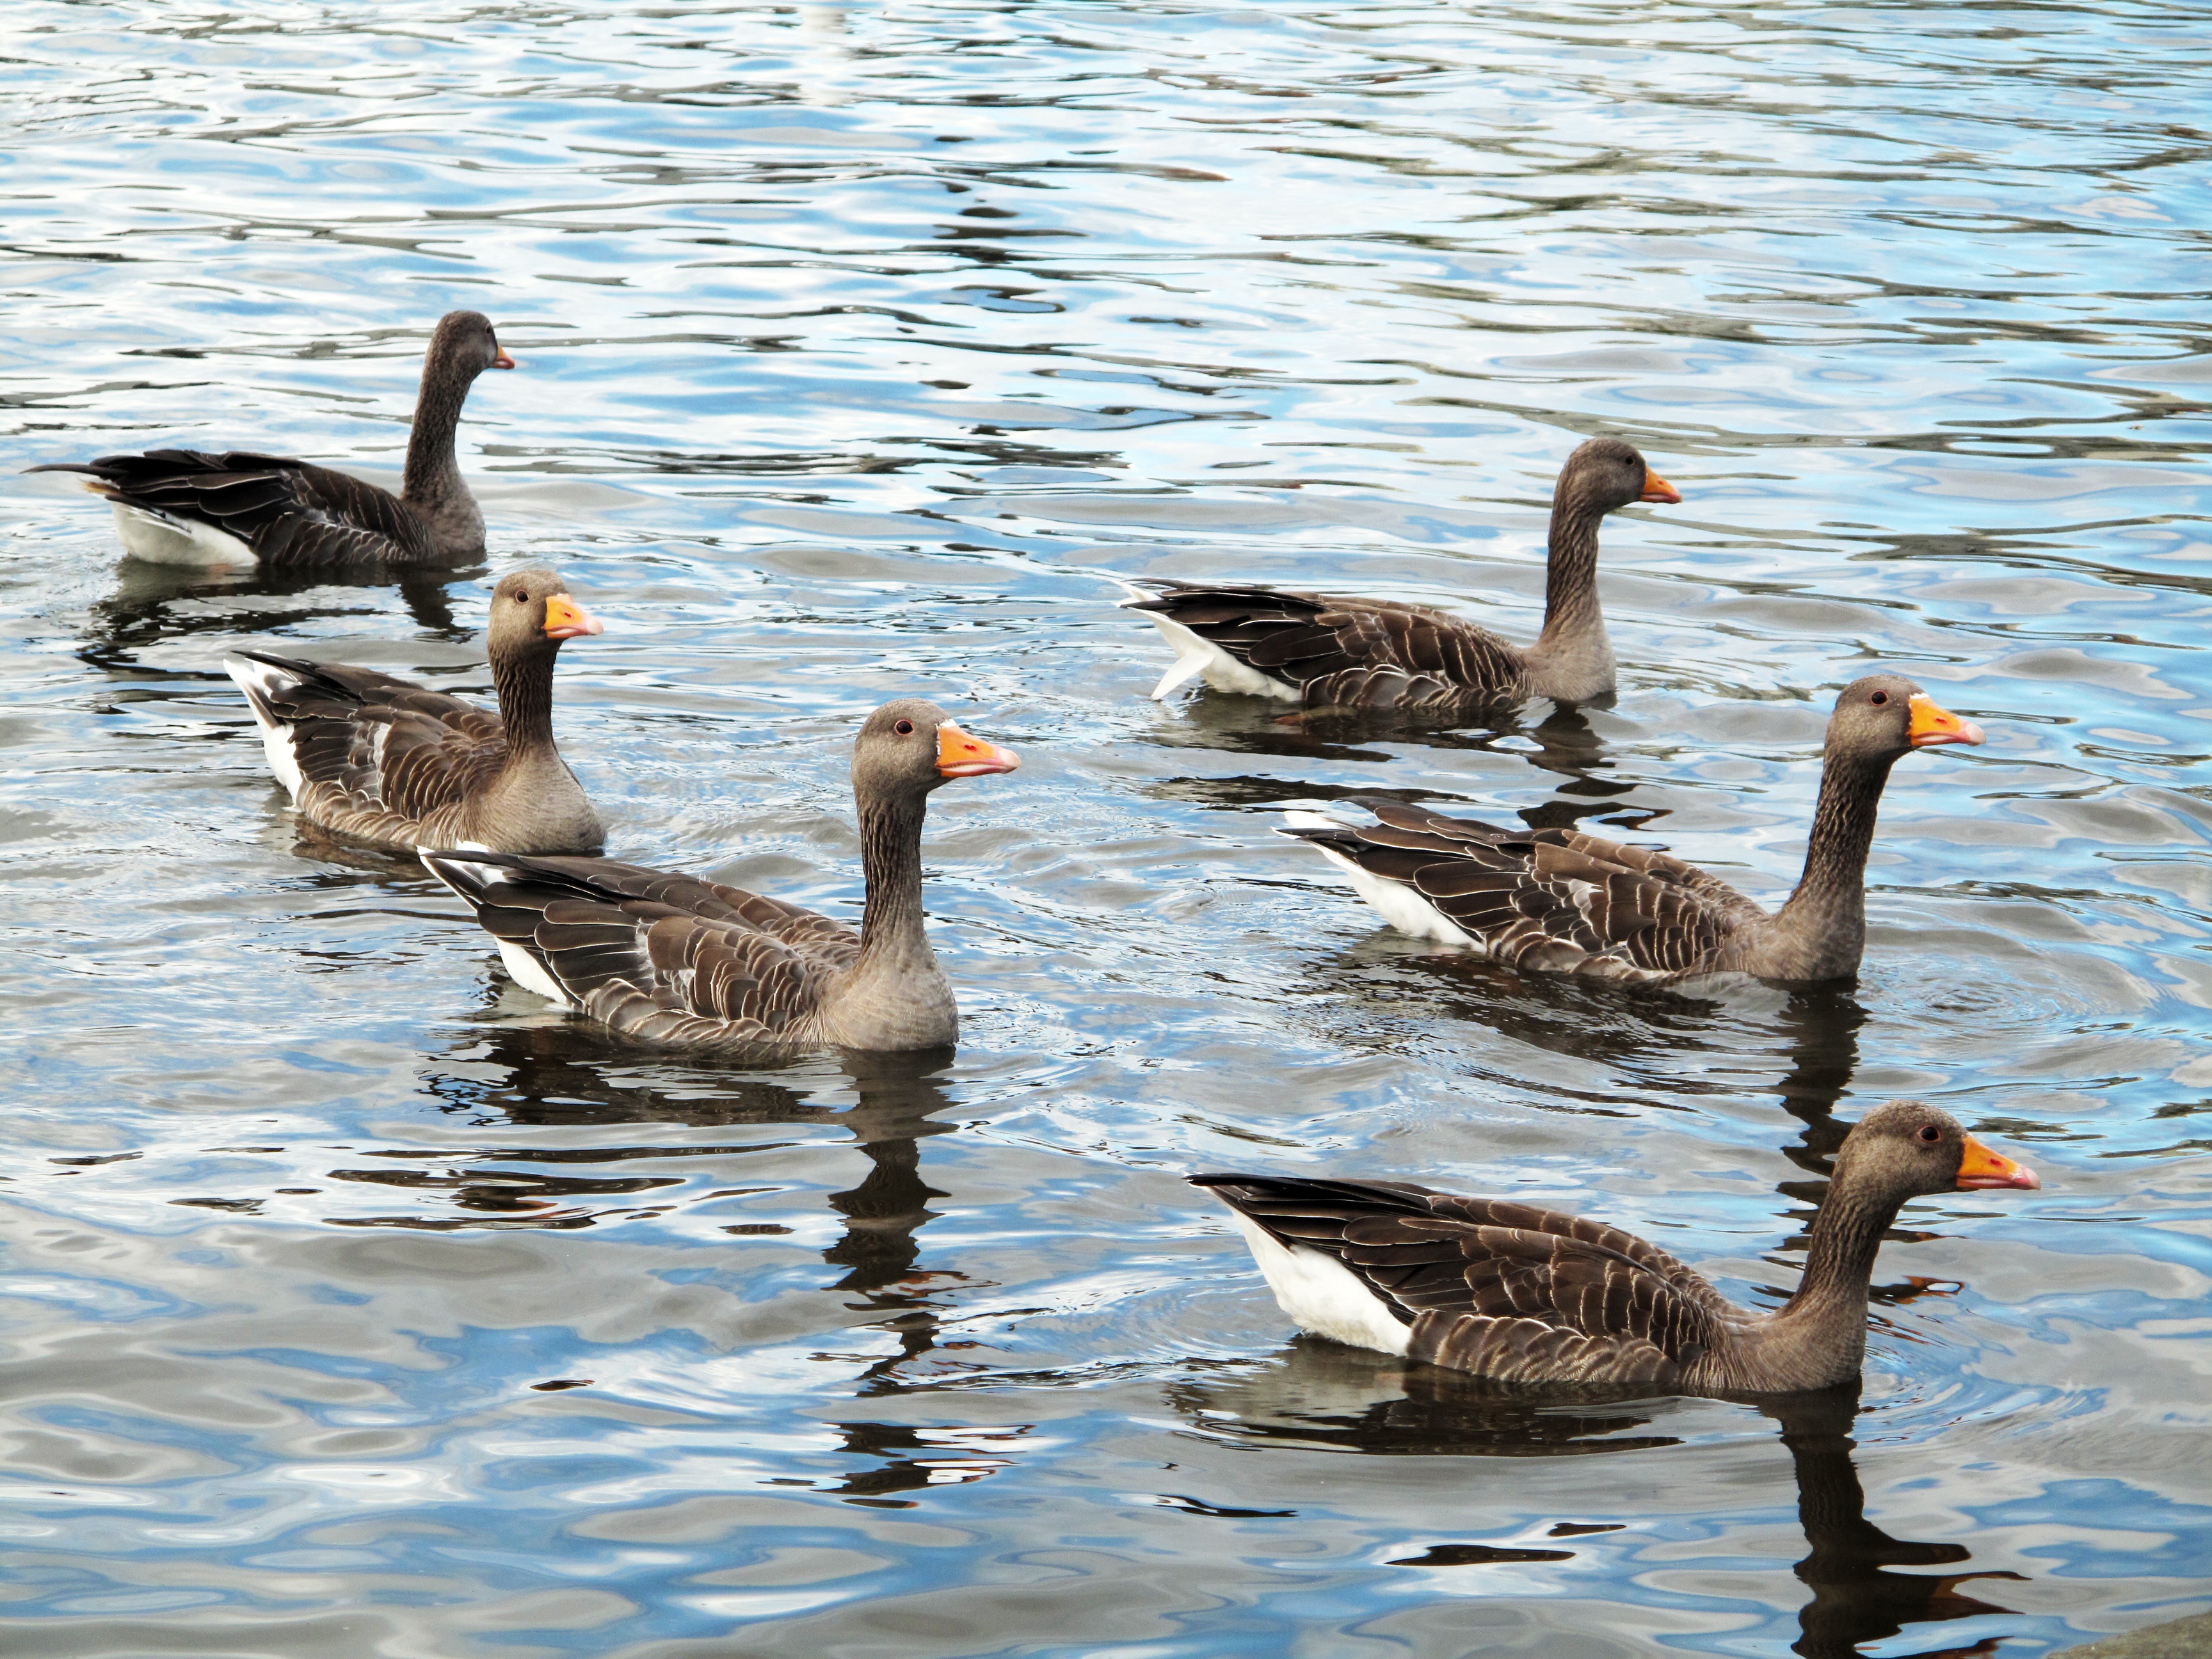
water, nature, cold, bird, lake, animal, travel, wildlife, wild, reflection, natural, scenery, iceland, tourism, fauna, duck, goose, vertebrate, waterfowl, water bird, mallard, reykjavik, greylag goose, dinamet7, icelandic geese, ducks geese and swans